Bálint Bakfark

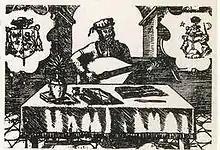
Bálint Bakfark

Bálint Bakfark (in contemporary sources Valentin Bakfark or (from 1565 onward) Valentin Greff alias Bakfark, his name is variously spelled as "Bacfarc", "Bakfarc", "Bakfarkh", "Bakffark", "Backuart") (c. 1507 – 15 or 22 August 1576) was a Hungarian composer of Transylvanian Saxon origin, and lutenist of the Renaissance. He was enormously influential as a lutenist in his time, and renowned as a virtuoso on the instrument.